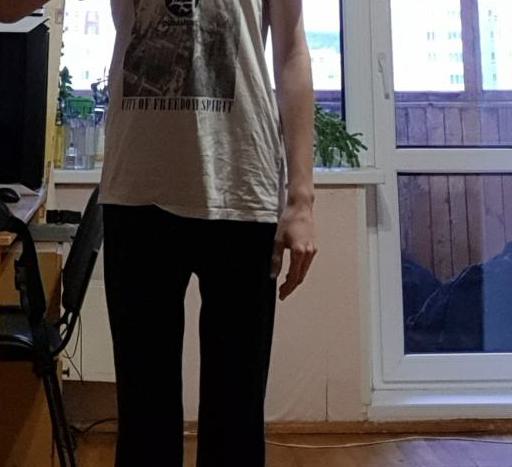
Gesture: no_gesture